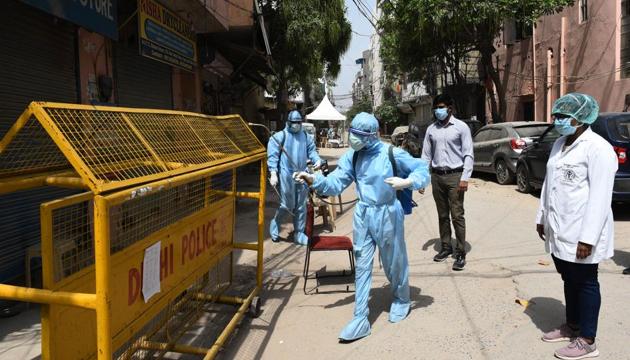
Objects detected:
Mask
Mask
Mask
Mask
Gloves
Gloves
Coverall
Coverall